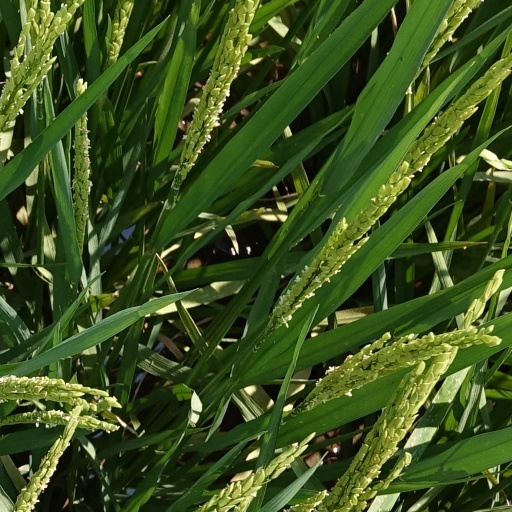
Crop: rice